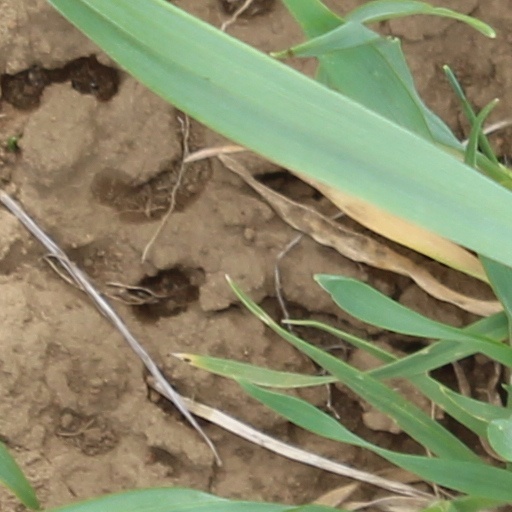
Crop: wheat